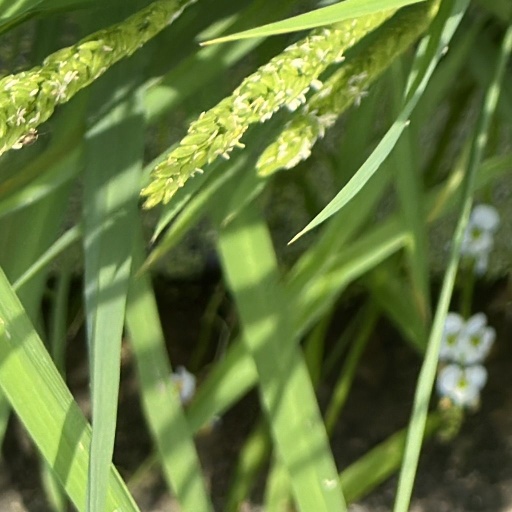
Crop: rice